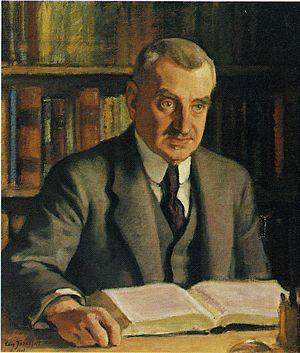
Jarl Werner Söderhjelm est un écrivain, diplomate, linguiste et chercheur en histoire de la littérature finlandais.